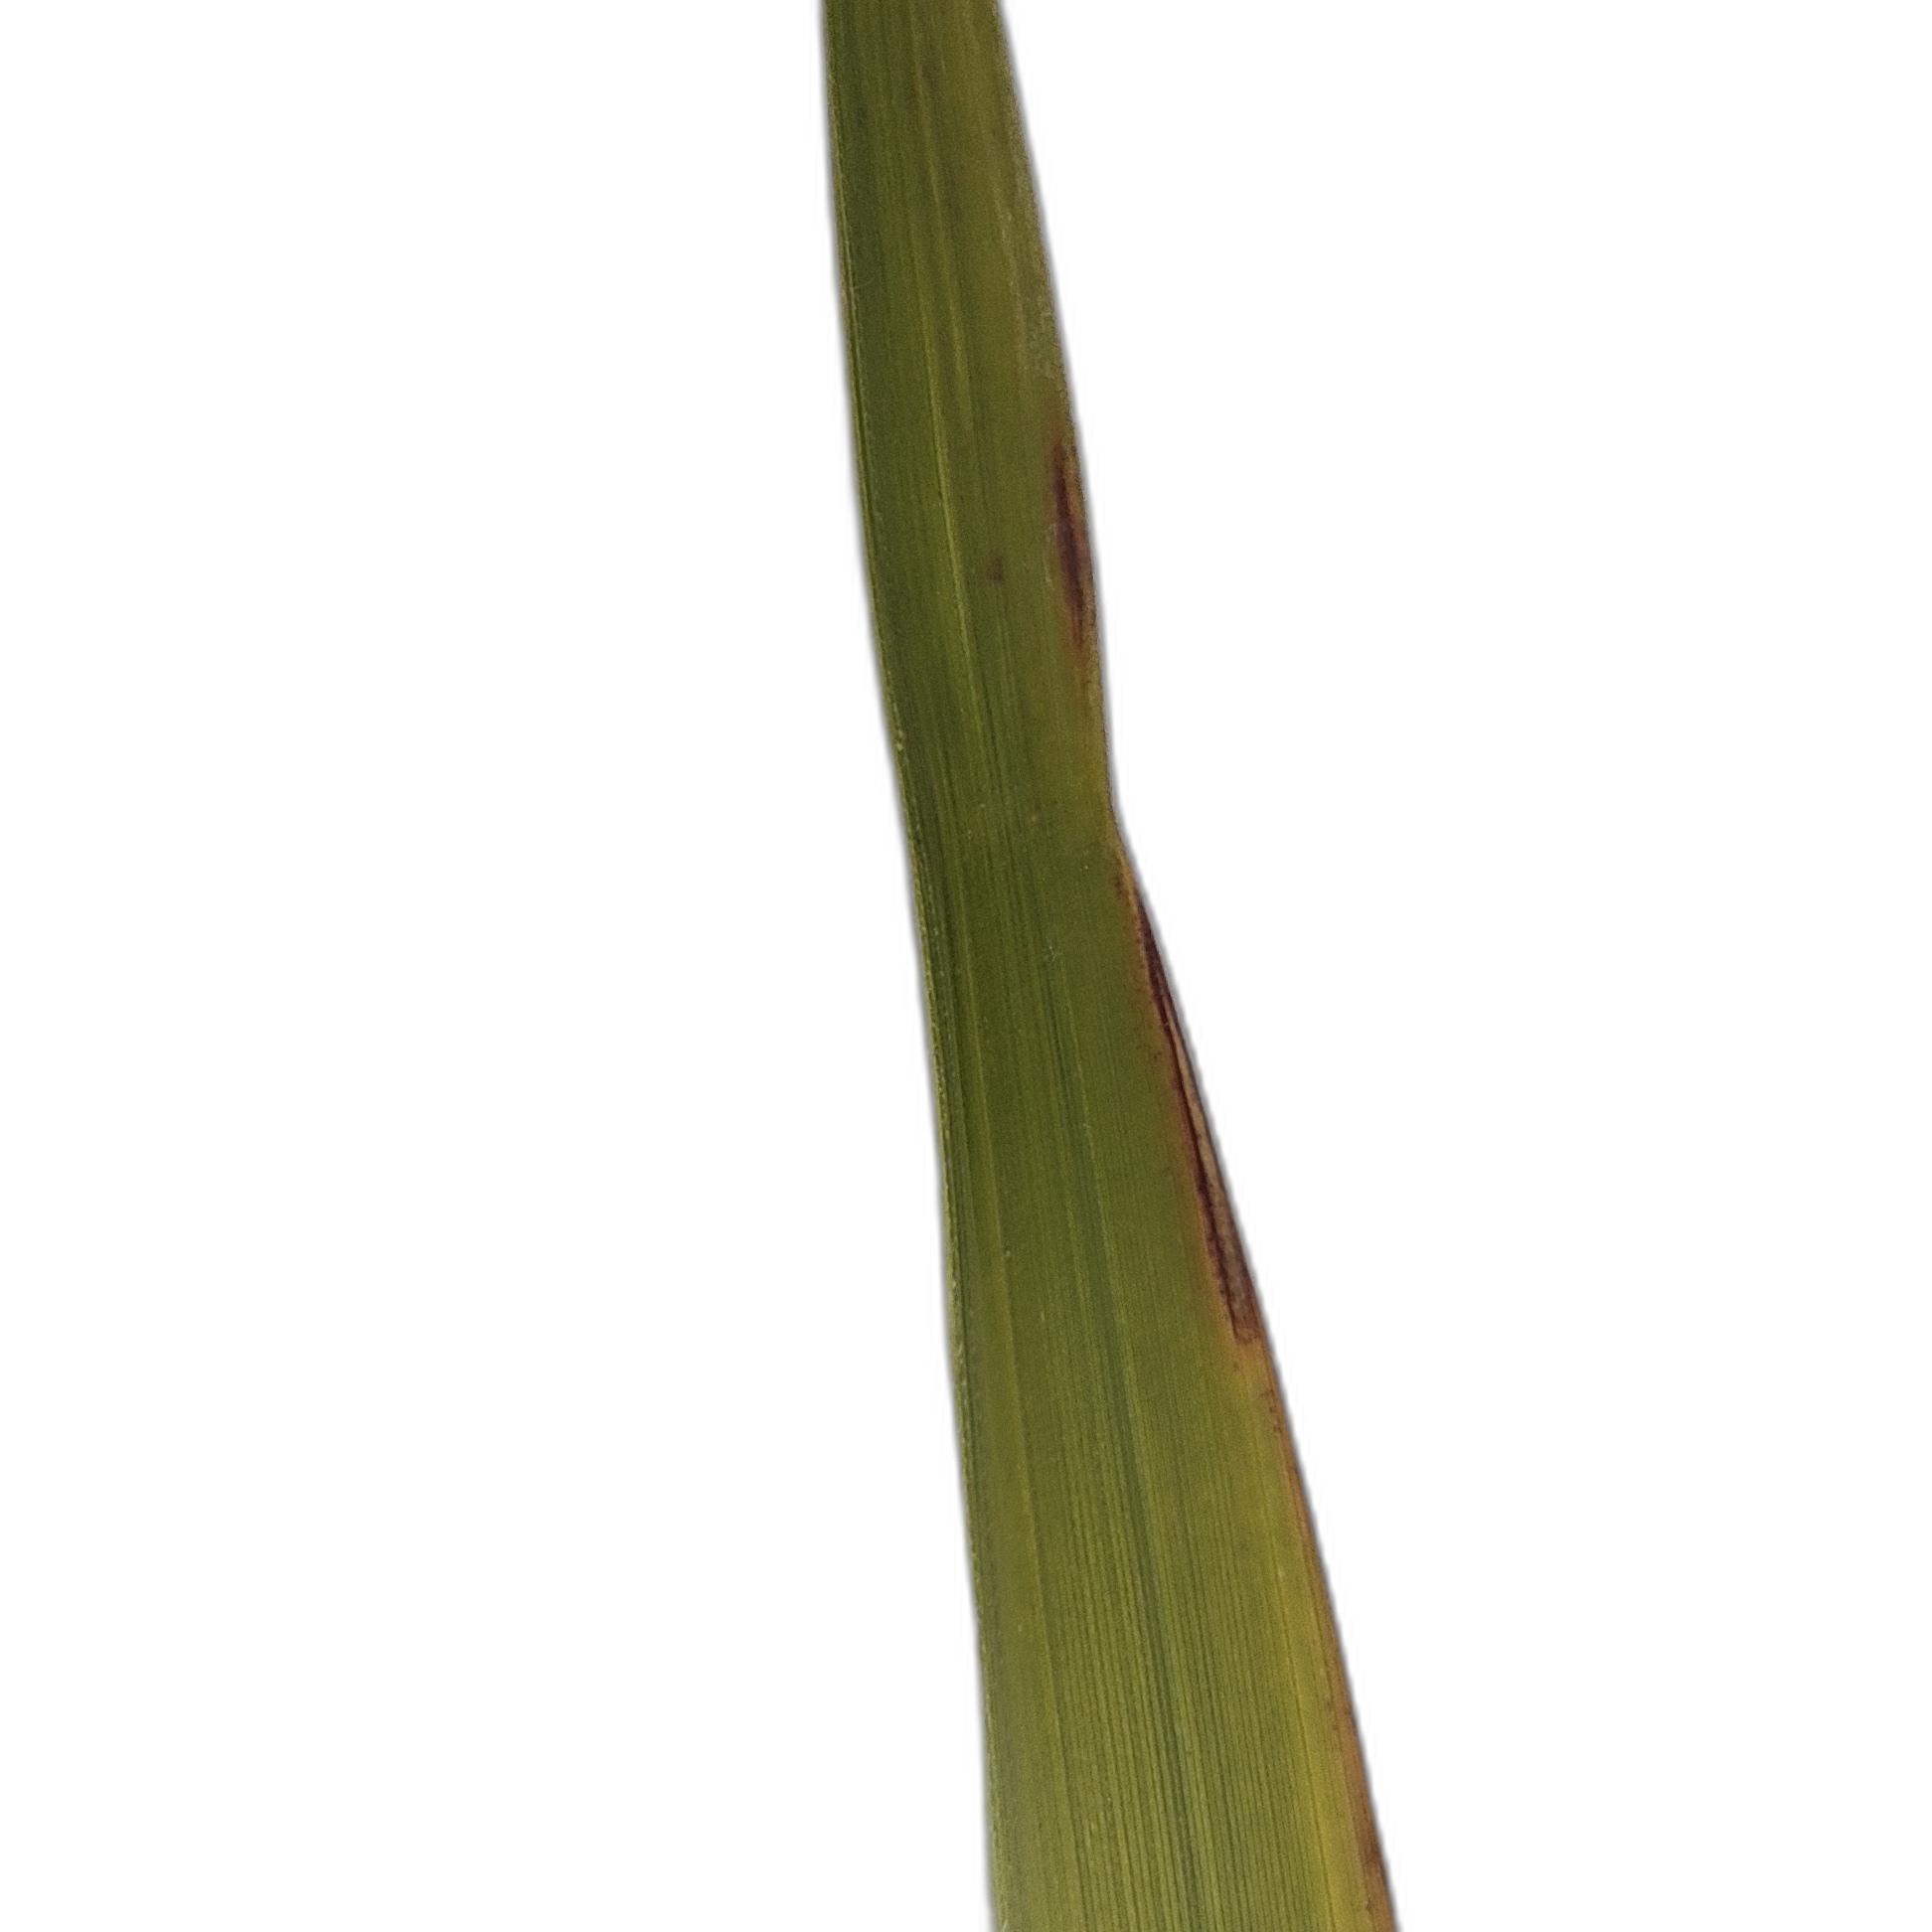
Label: Leaf Scald